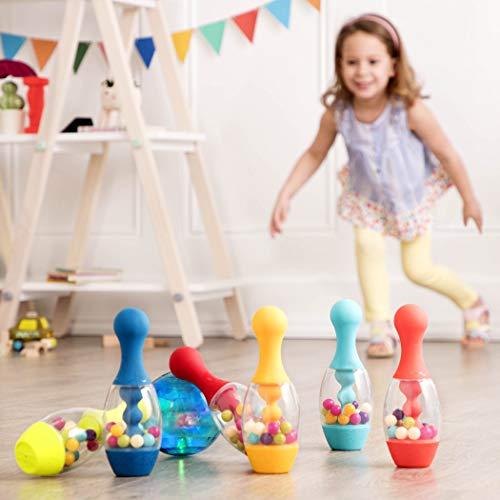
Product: B. Toys – Let's Glow Bowling! – Multicolored Six Pin Toy Bowling Set with Flashing Light-Up Ball & Carrying Caddy for Kids Ages 2+
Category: Toys & Games | Stuffed Animals & Plush Toys | Plush Interactive Toys
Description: Comes with six pins, baby’s first bowling ball, and a portable Caddy case.
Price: $20.97
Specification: ProductDimensions:9.7x9.7x9.2inches|ItemWeight:3.52ounces|ShippingWeight:2.5pounds(Viewshippingratesandpolicies)|ASIN:B07PPCYG6S|Itemmodelnumber:BX1884C1Z|Manufacturerrecommendedage:24months-5years